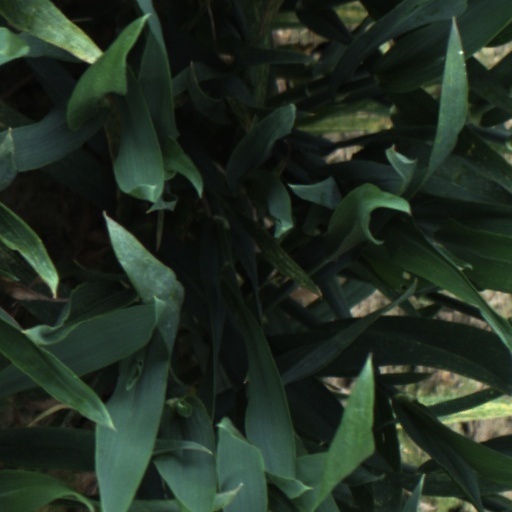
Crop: wheat